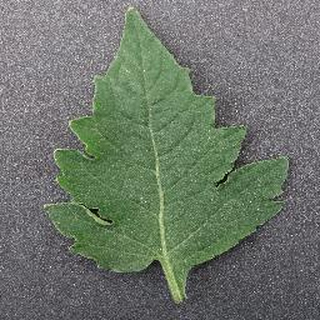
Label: healthy_tomato